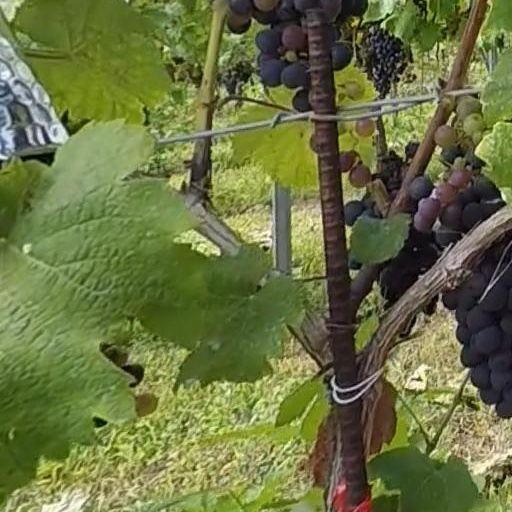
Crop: grape